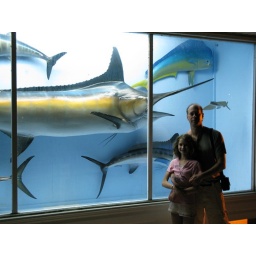
Martin and Ally pose in front of large ocean fish display near the lighthouse.